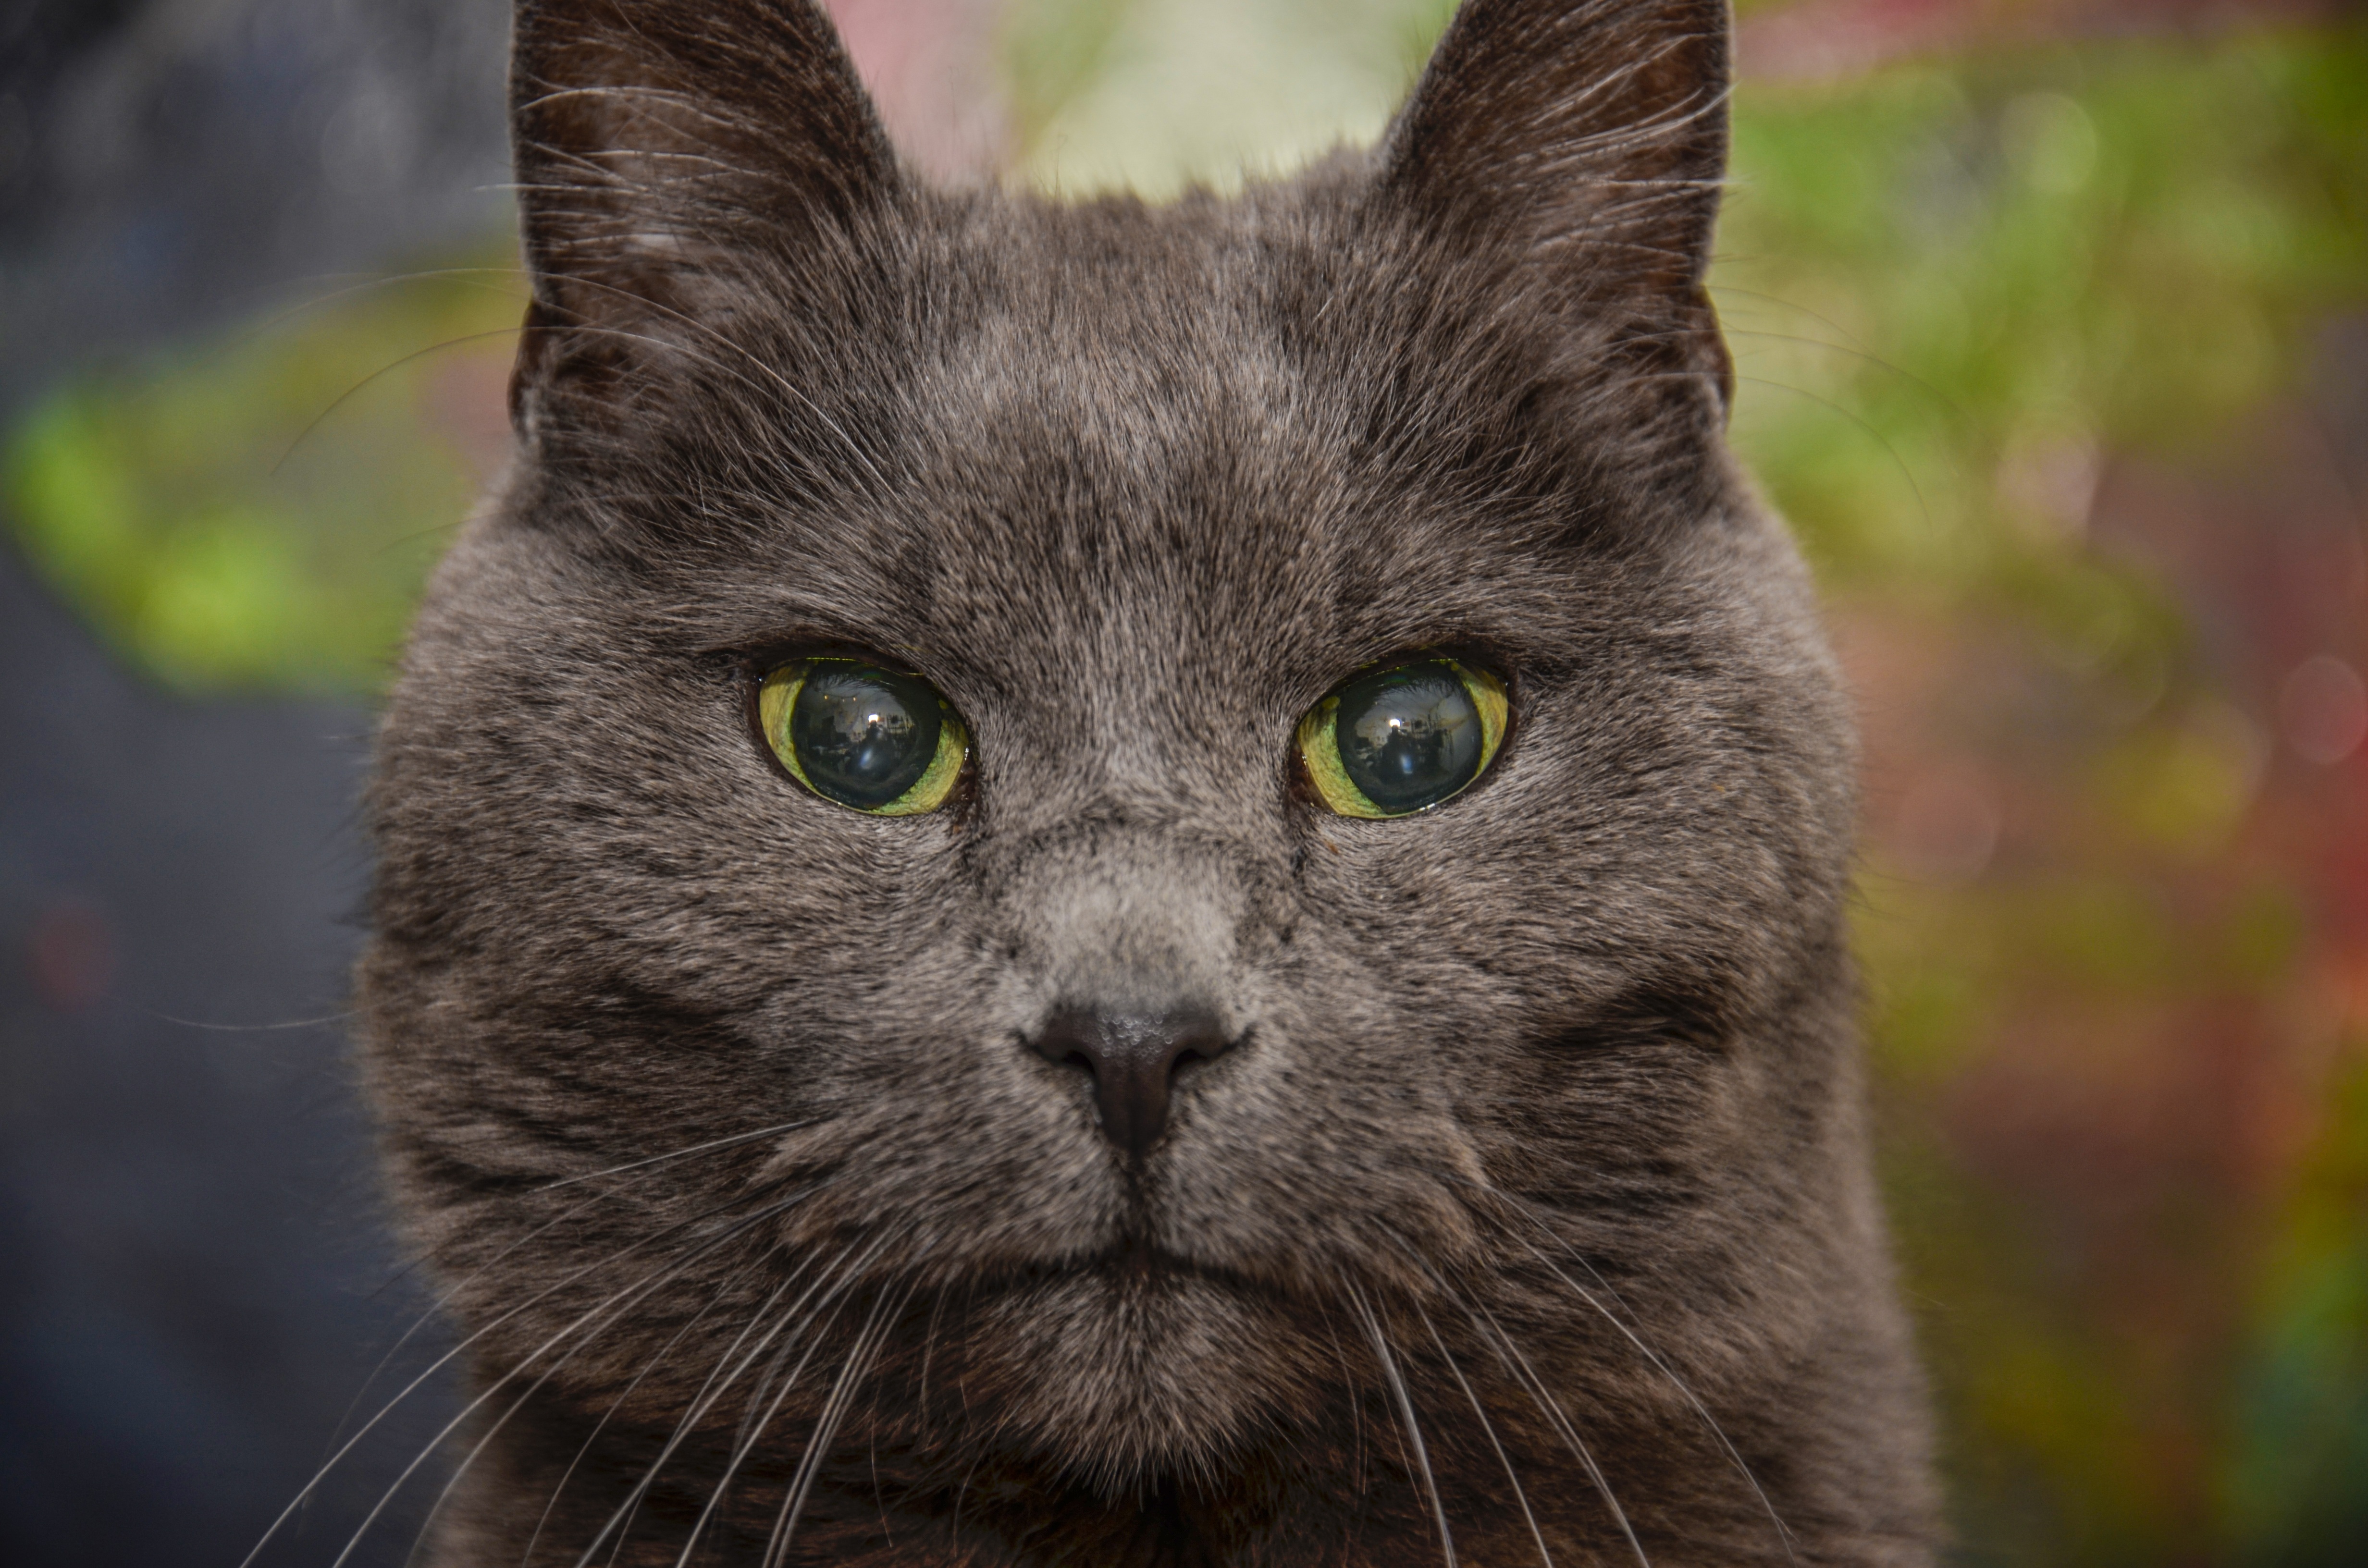
animal, cat, mammal, black cat, fauna, close up, nose, whiskers, snout, vertebrate, animal portrait, european shorthair, chartreux, russian blue, wild cat, korat, small to medium sized cats, cat like mammal, nebelung, domestic short haired cat